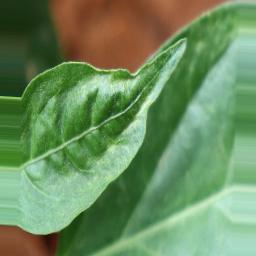
Label: mites_and_trips